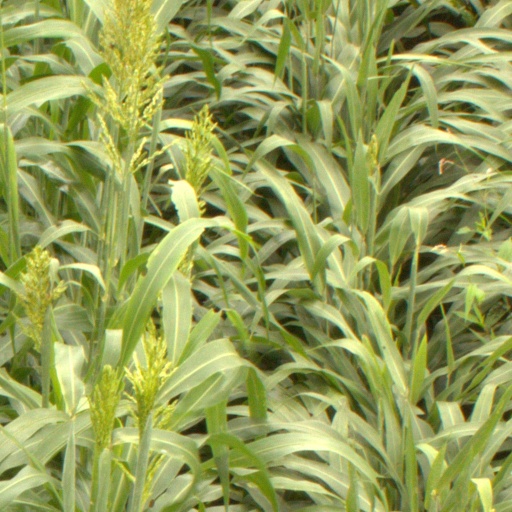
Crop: sorghum